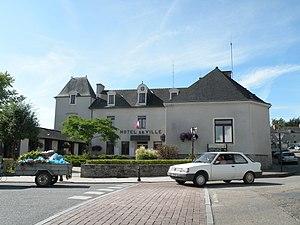
Mairie de Guichen.